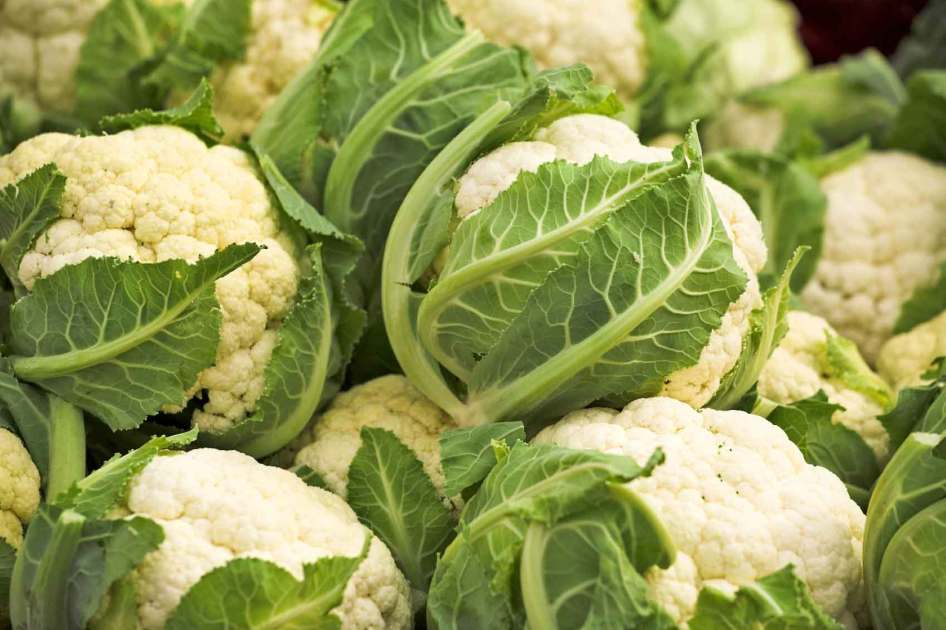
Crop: unknown
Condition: cauliflower